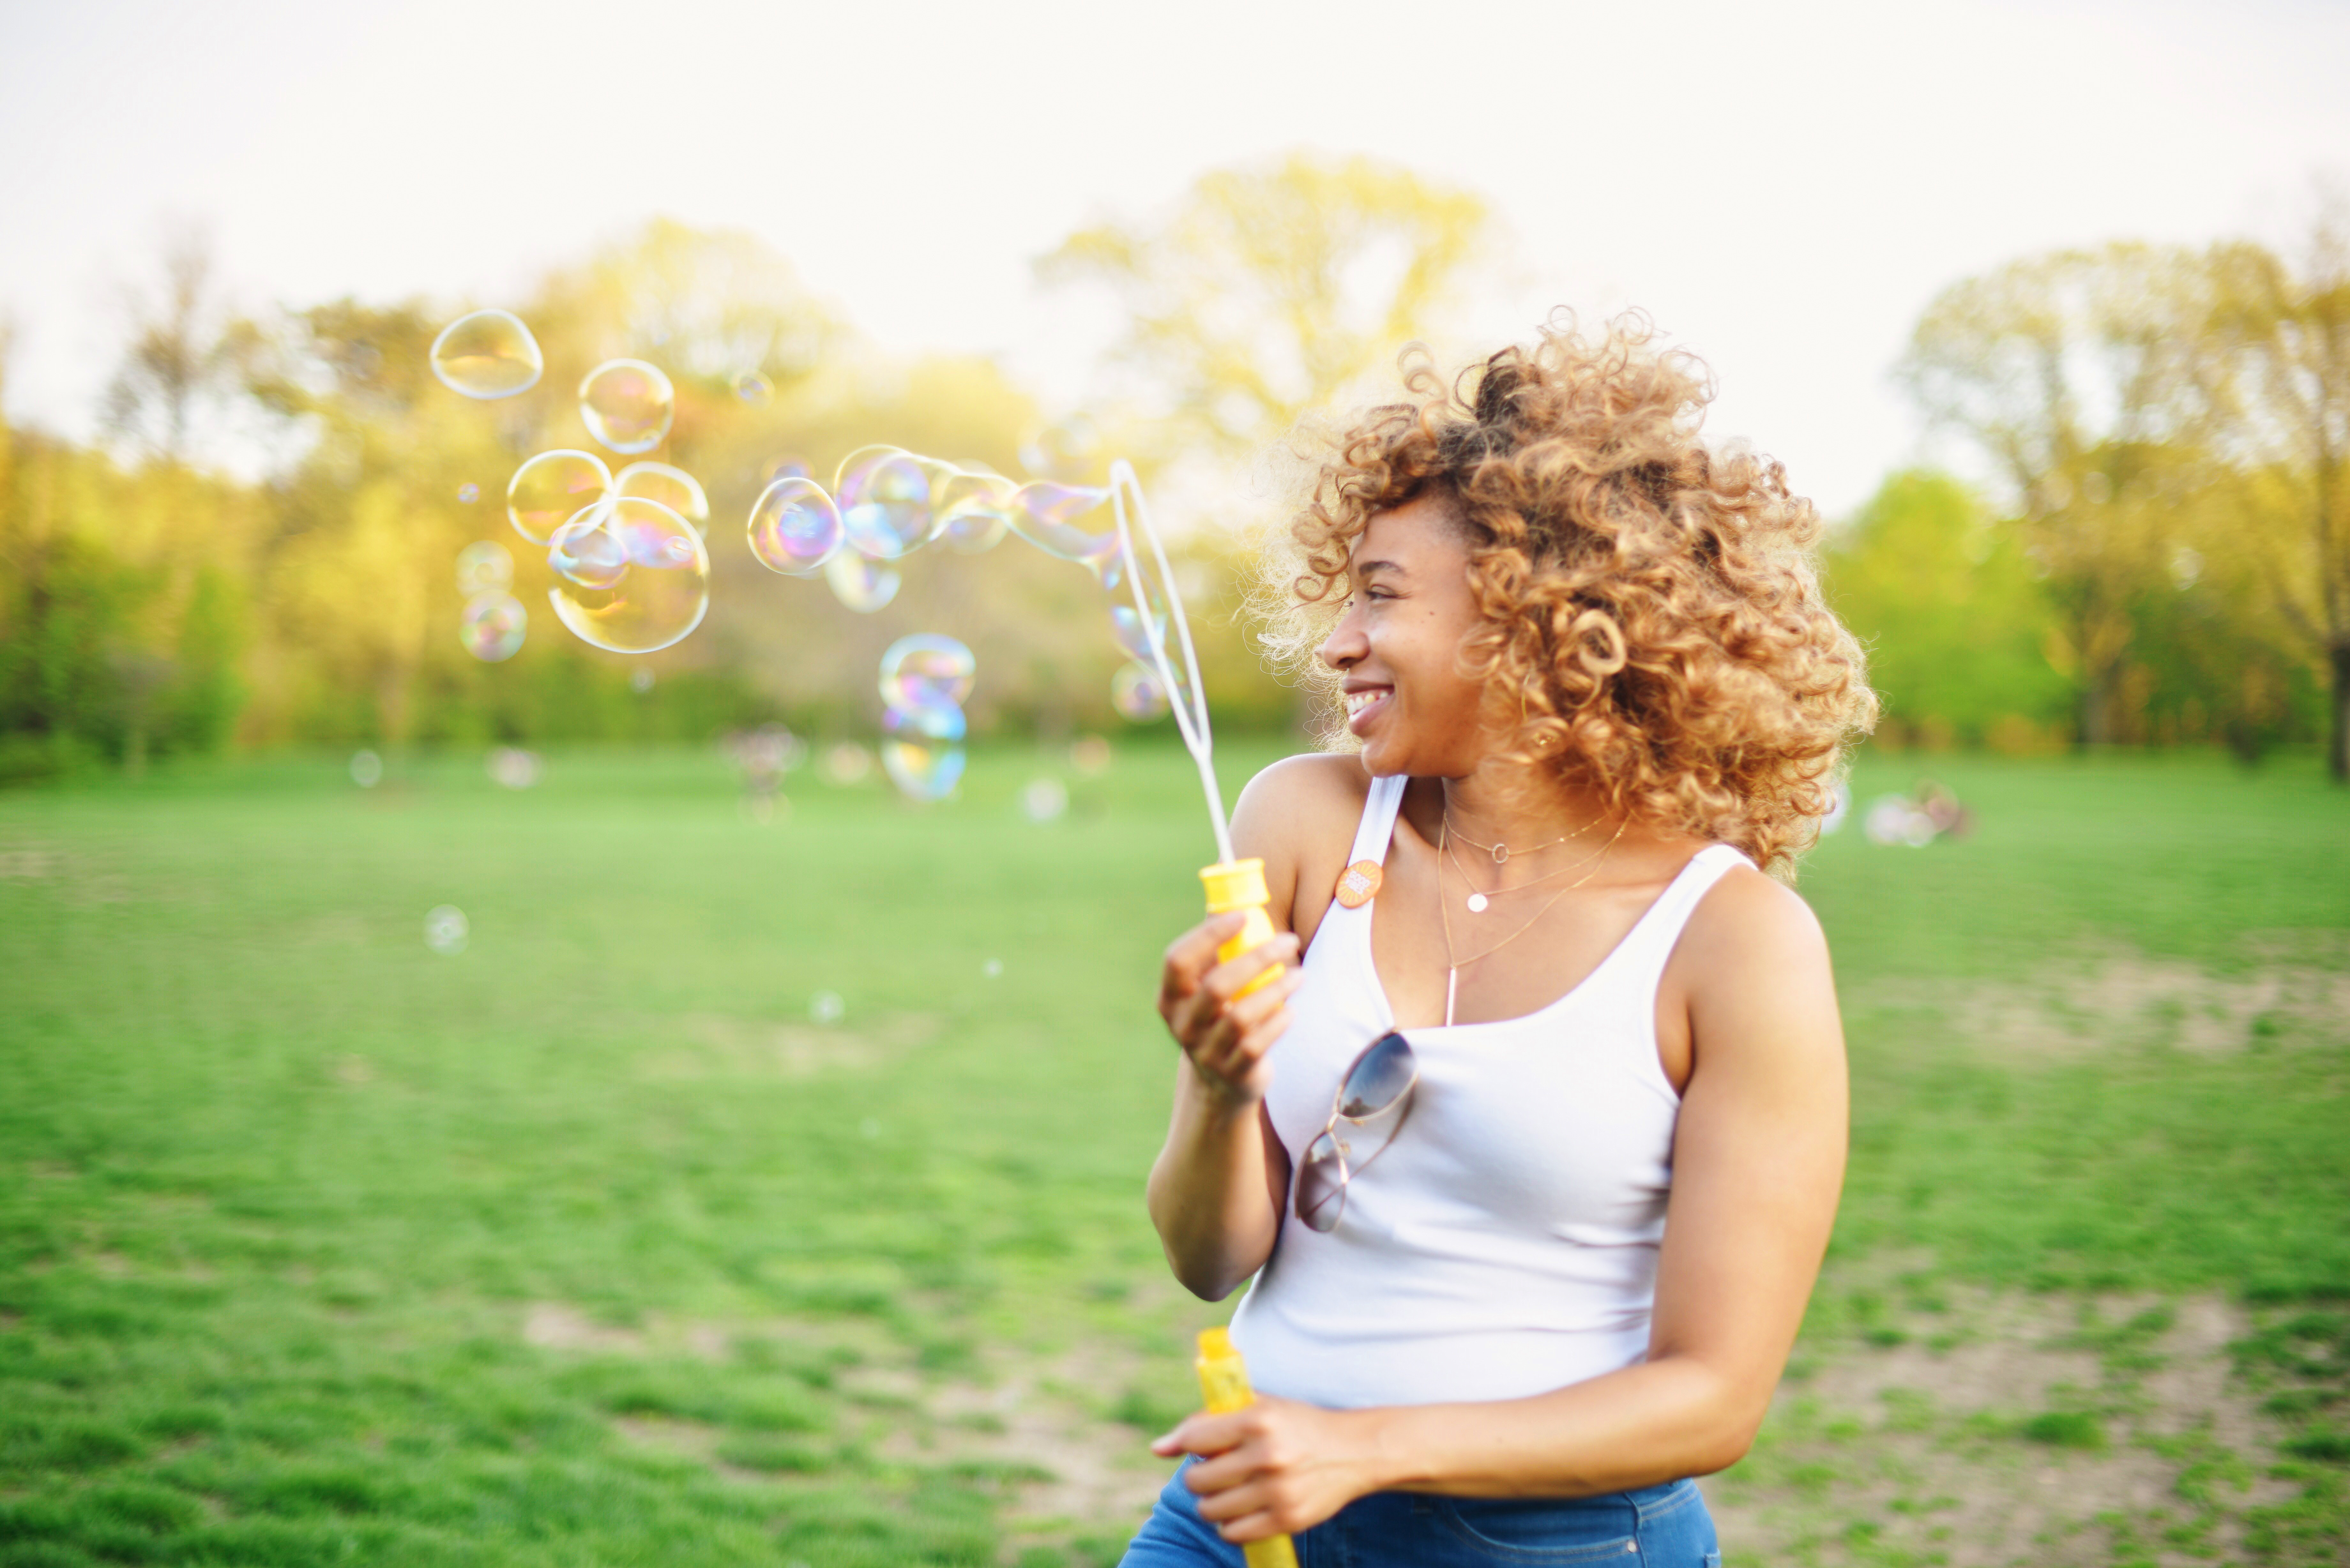
woman, People in nature, photograph, child, grass, dandelion, backlighting, sunlight, light, happy, fun, spring, summer, smile, photography, toddler, meadow, play, grass family, wheel, portrait photography, Playing with kids, grassland, plant, liquid bubble, flower, wildflower, leisure, portrait, family, laugh